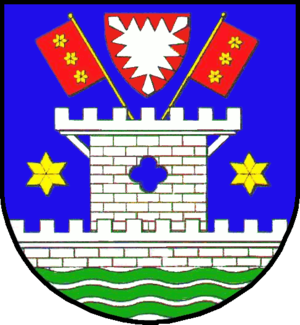
Lütjenburg est une ville allemande de l'arrondissement de Plön dans le land de Schleswig-Holstein. Elle est le siège administratif de l'Amt Lütjenburg.